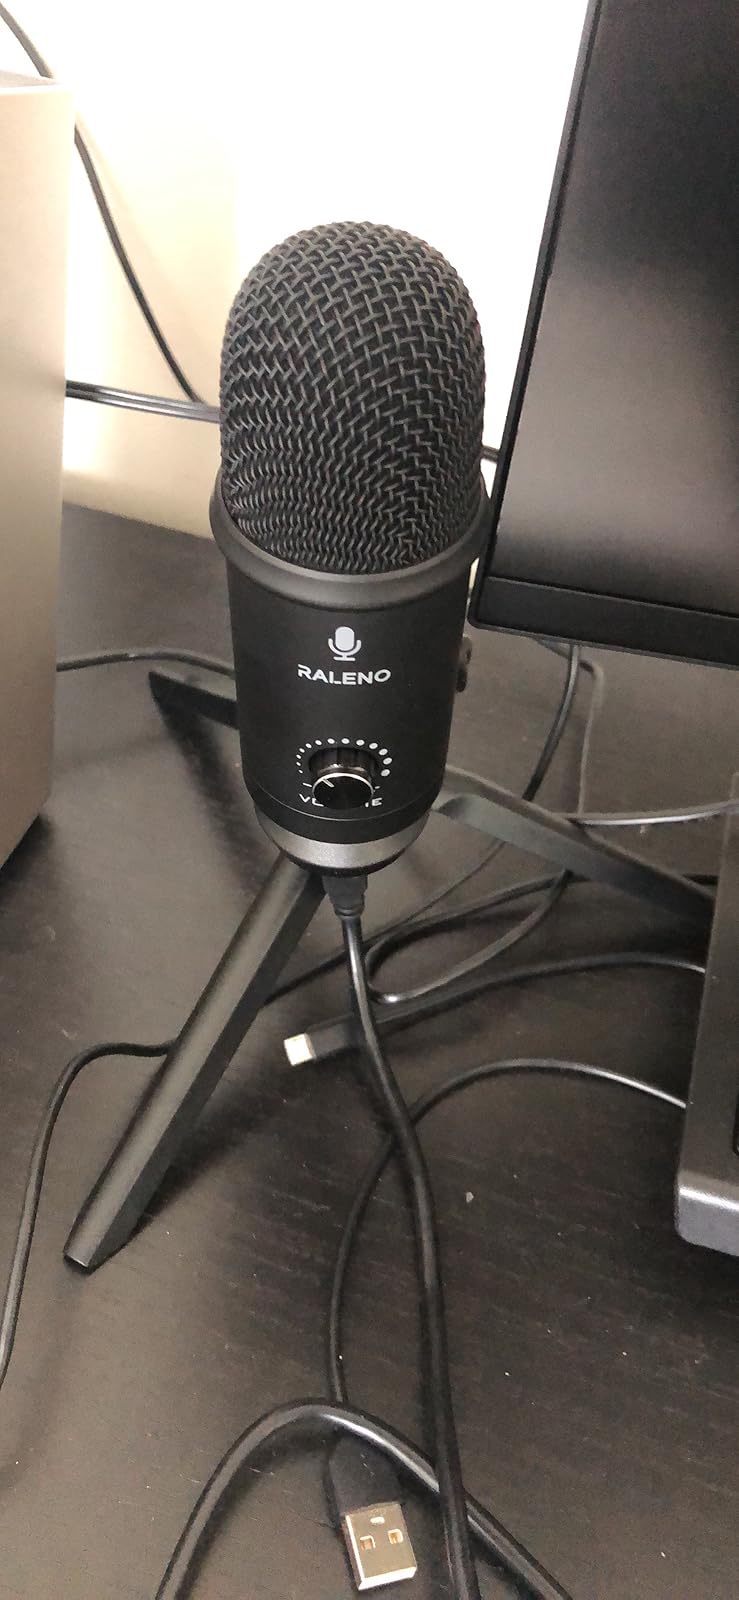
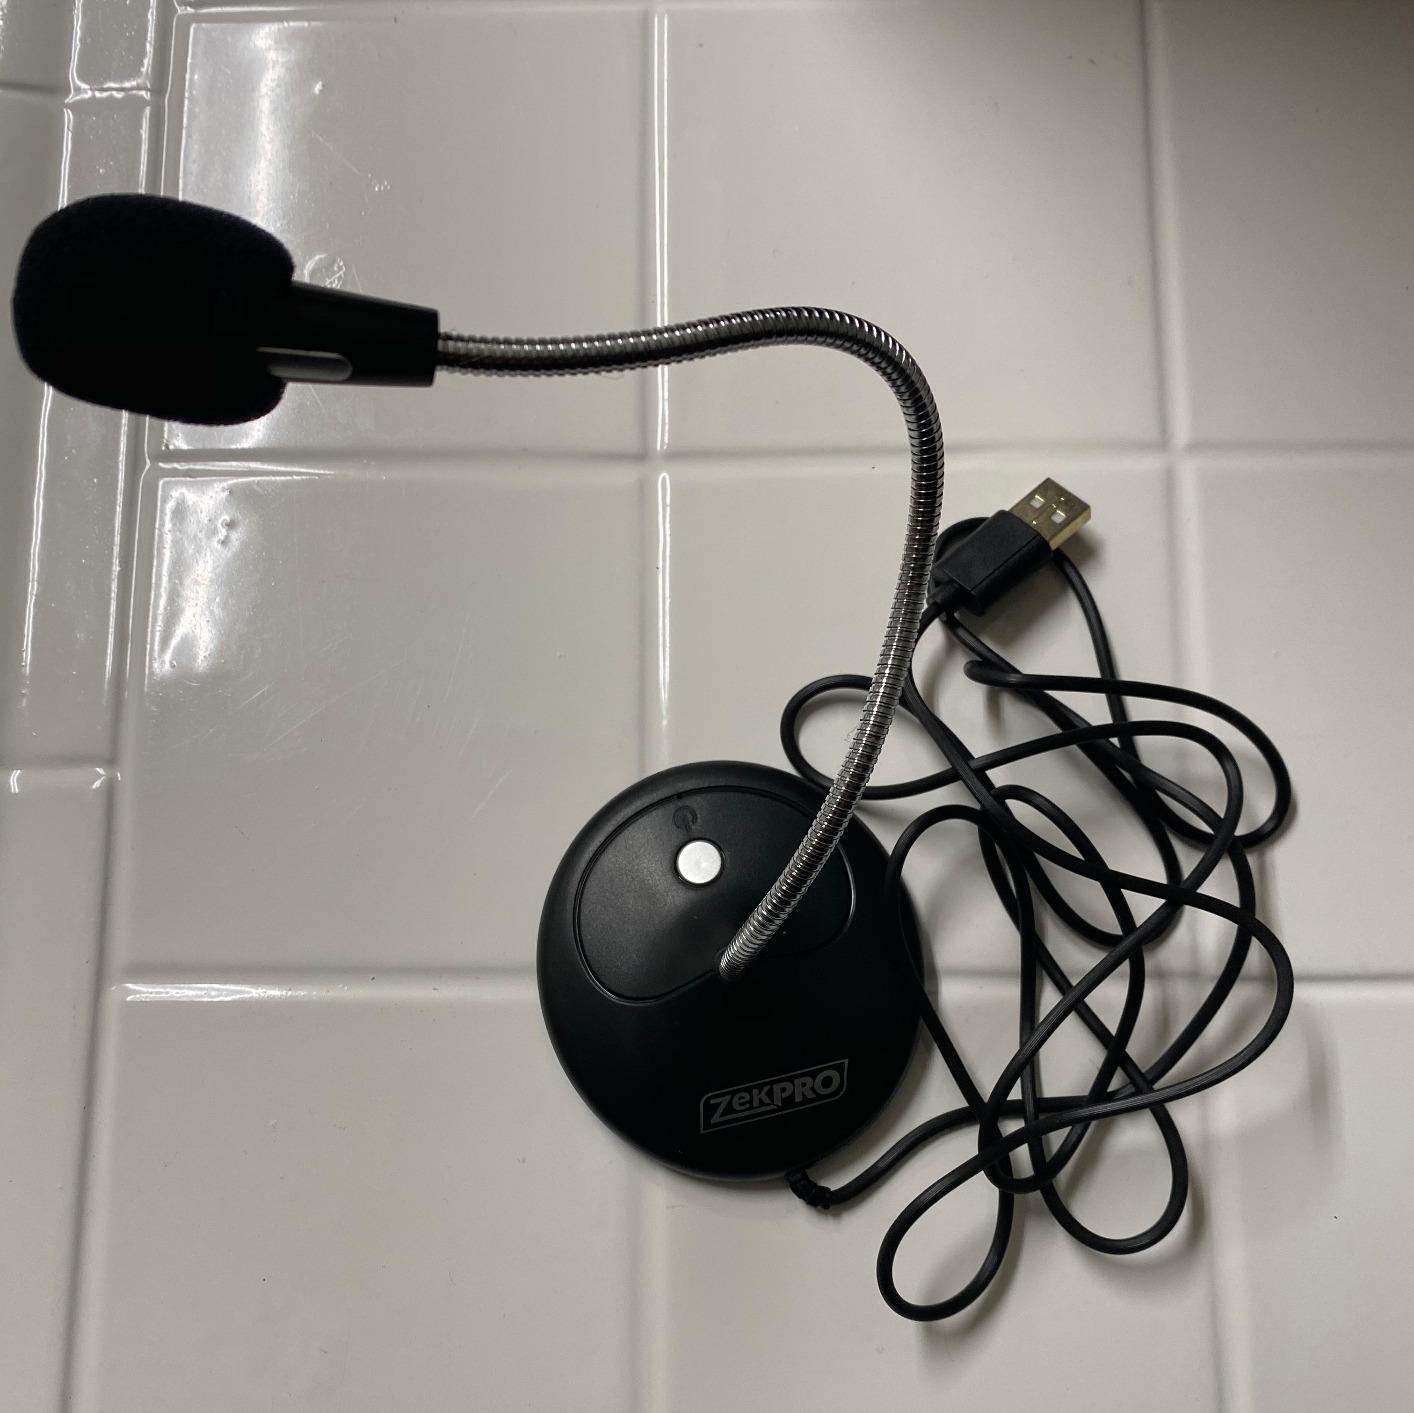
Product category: microphone
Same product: no